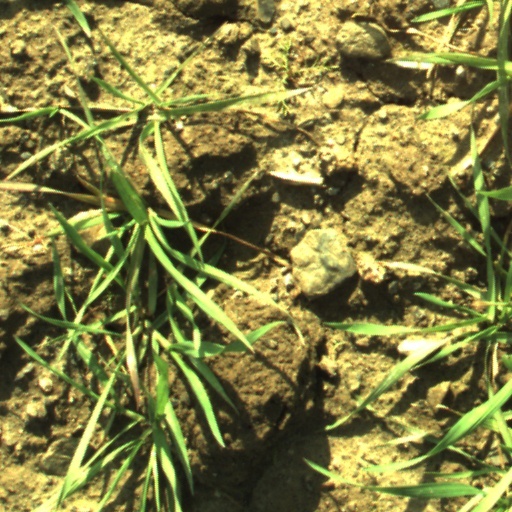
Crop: wheat